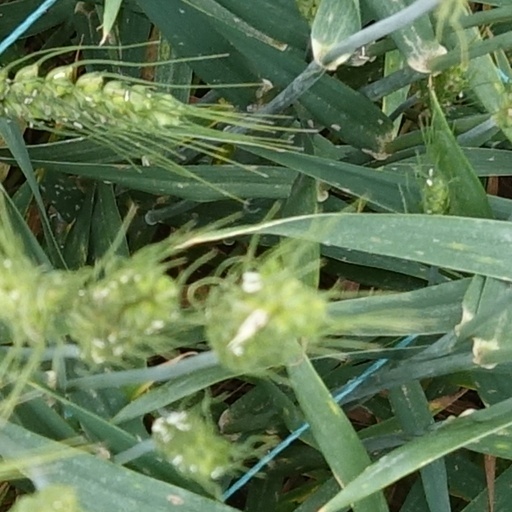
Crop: wheat